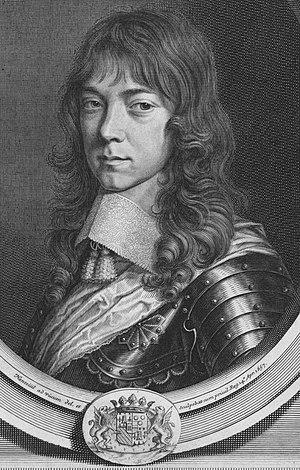
Portrait de Godefroy Maurice de La Tour d'Auvergne, duc de Bouillon)
Godefroy-Maurice de La Tour d'Auvergne fut comte d'Auvergne et Grand Chambellan de France de 1658 à 1715 sous Louis XIV.